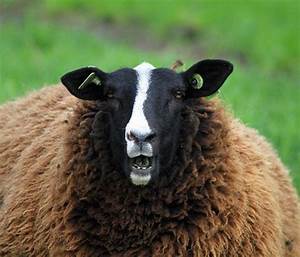
Label: pecora